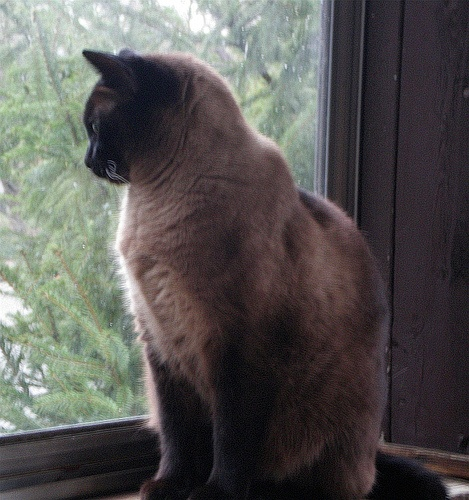
A cat that is sitting, looking out of a window.
A white and black cat sitting in a window sill.
A black and brown cat is looking out of a window.
A Siamese cat sits looking out of a window
a cat sitting on a window sill while looking outside